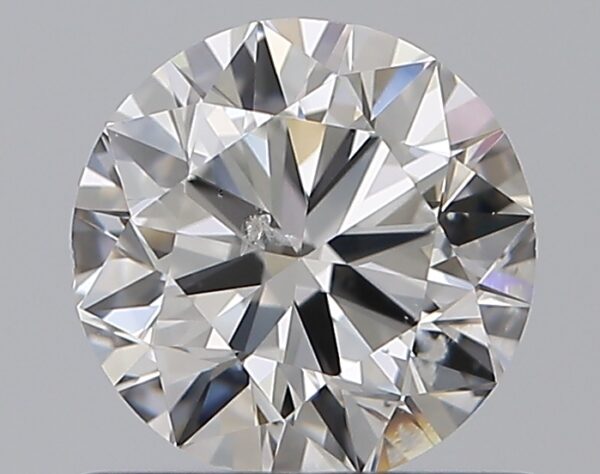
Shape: round
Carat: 0.7
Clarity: SI2
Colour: G
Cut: VG
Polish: EX
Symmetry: GD
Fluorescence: N
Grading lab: GIA
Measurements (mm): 5.57 x 5.62 x 3.49